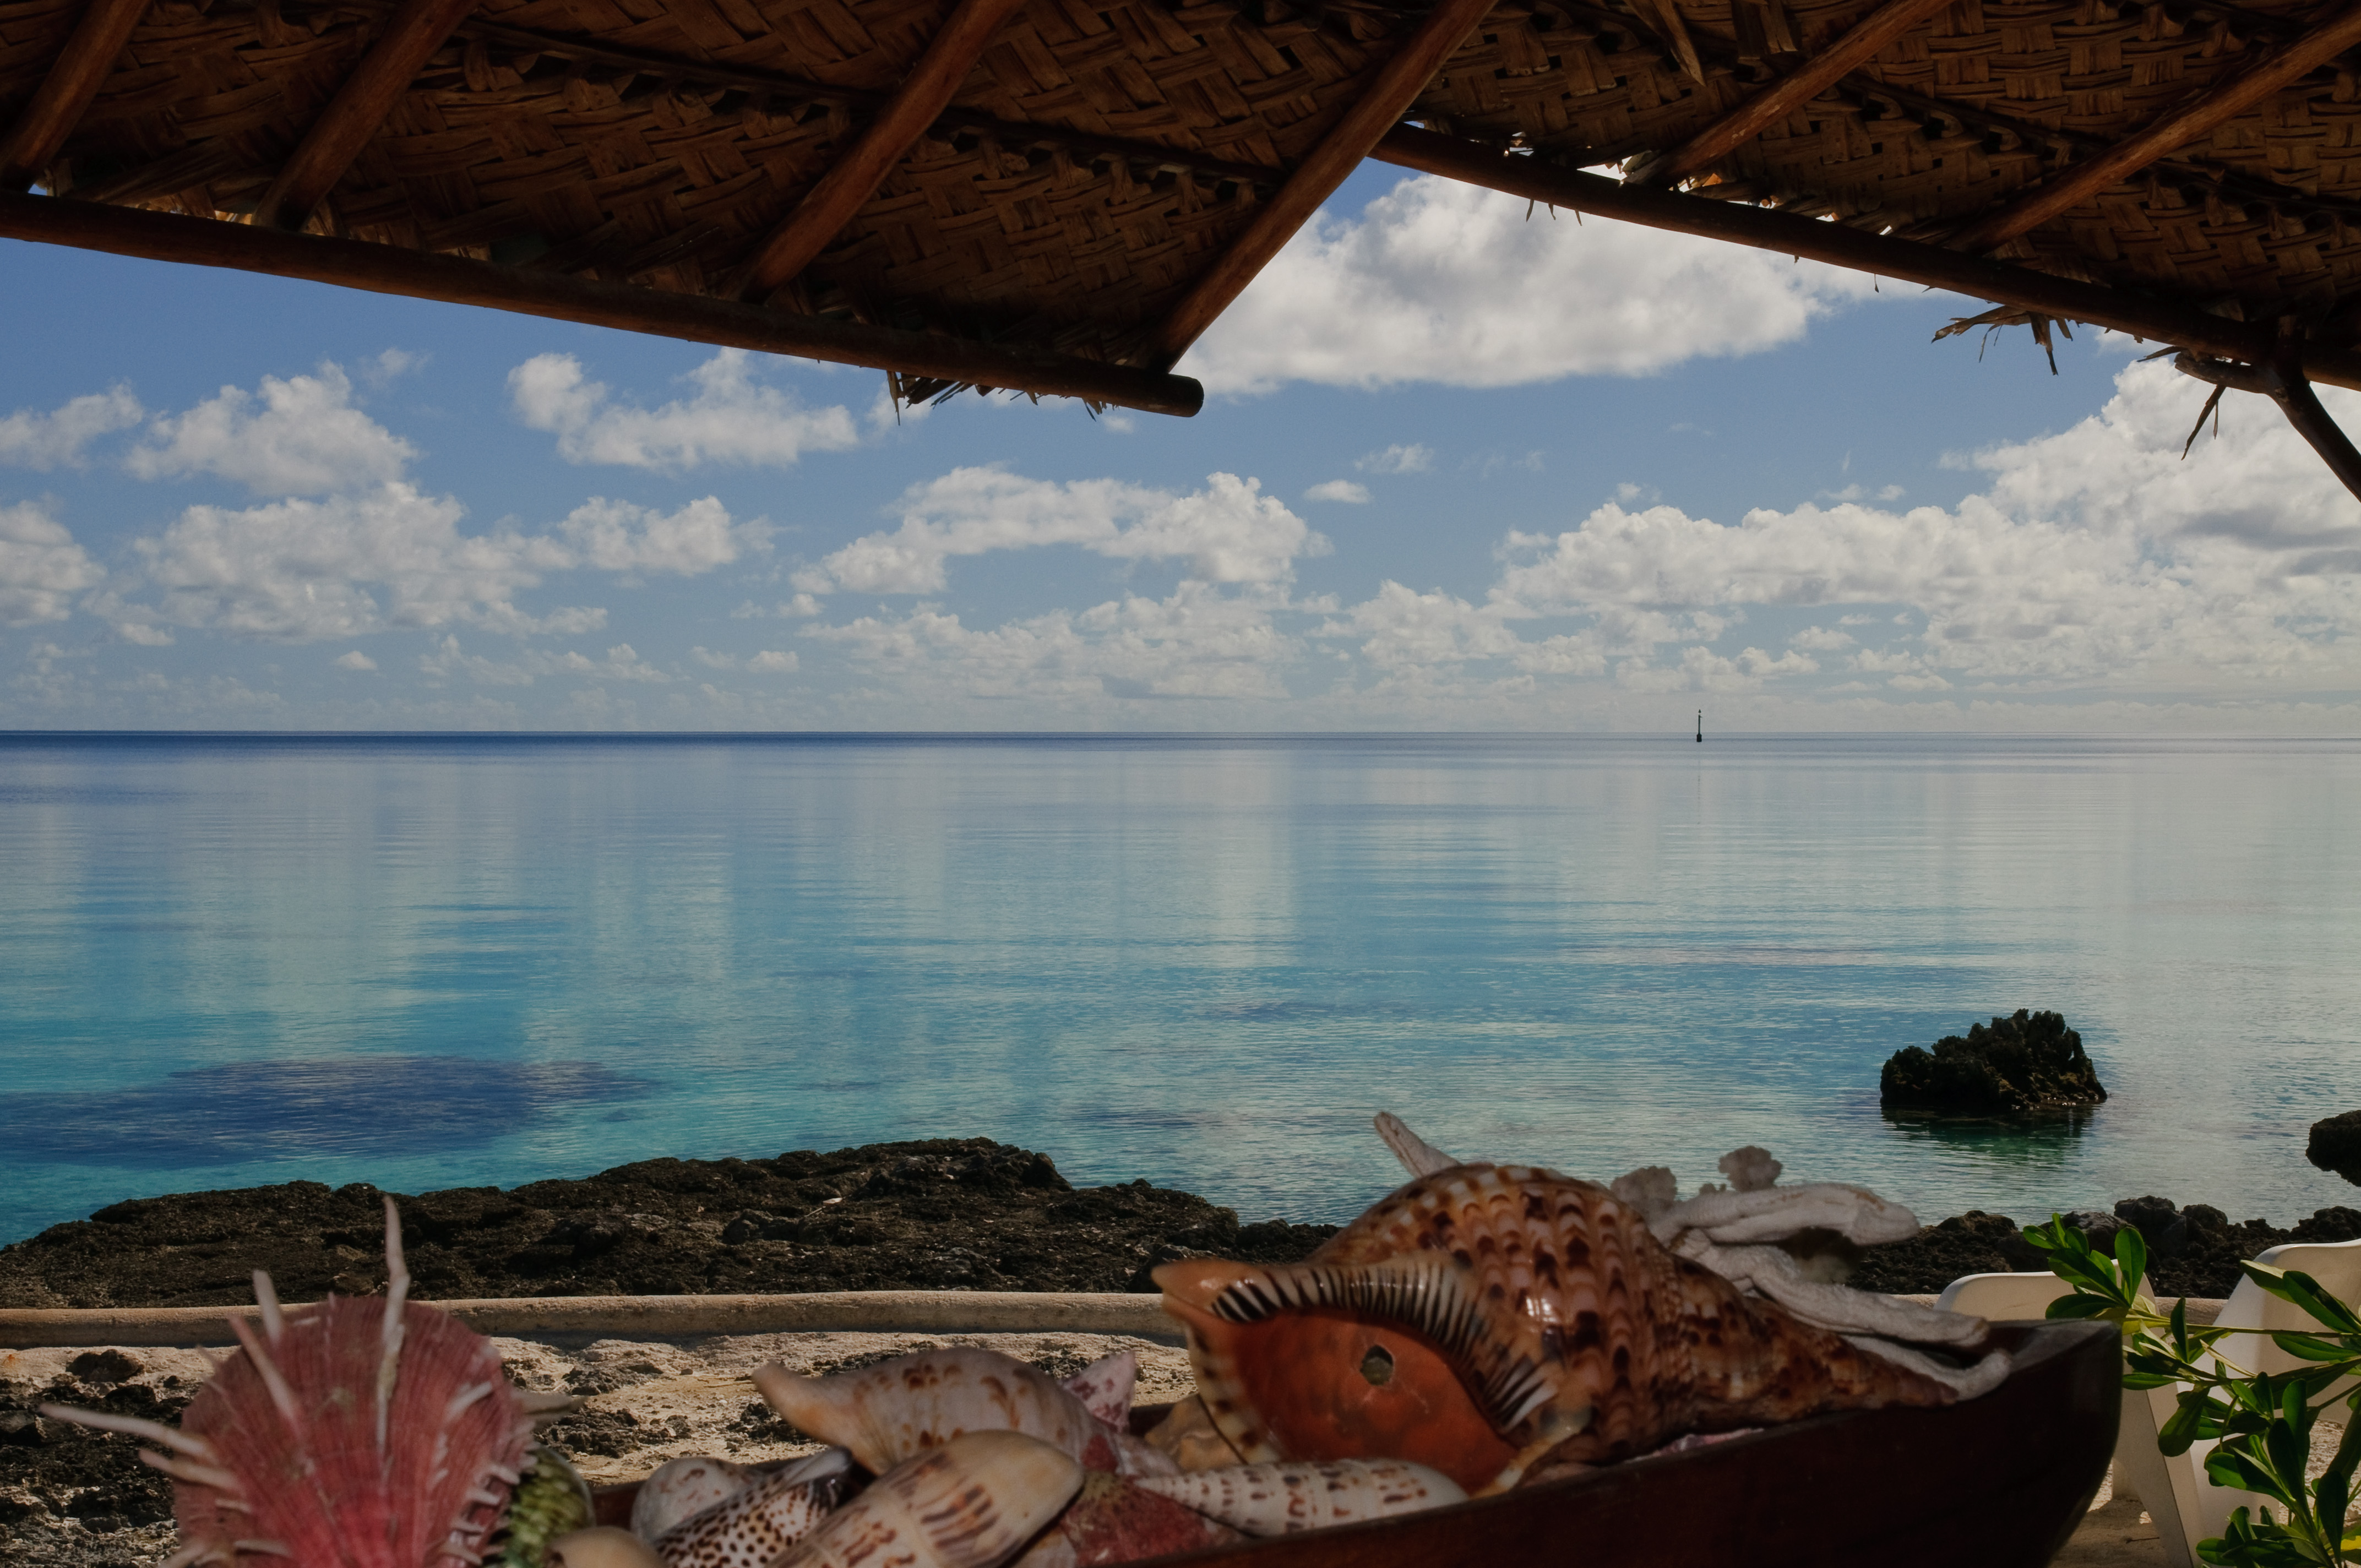
beach, sea, coast, water, ocean, shore, vacation, travel, reflection, bay, nikon, d300, polinesia, fakarava